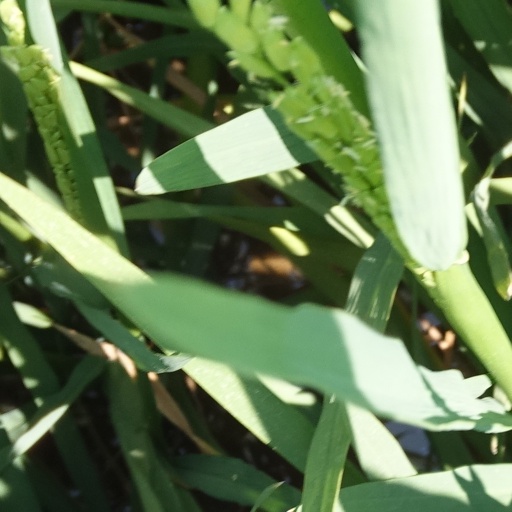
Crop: rice